Sara Sorribes Tormo

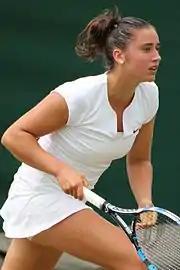
Sorribes Tormo at the 2015 Wimbledon qualifying

Sorribes Tormo played in her first main draw on the WTA Tour at the 2012 Barcelona Open, where she lost in first round of qualifying to Ani Mijačika. At the 2012 Madrid Open, she received a wildcard for the qualifying, but lost in the first round to Varvara Lepchenko.